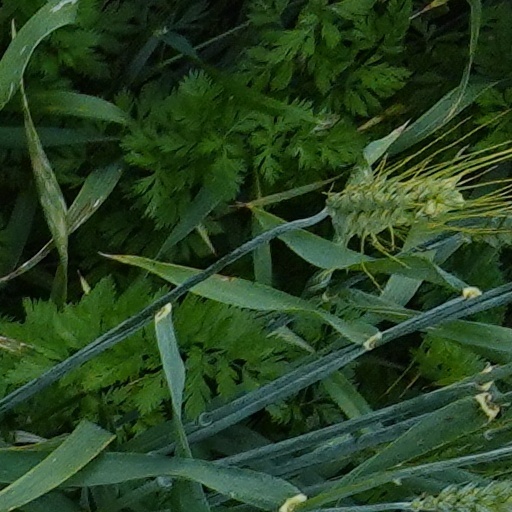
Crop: wheat